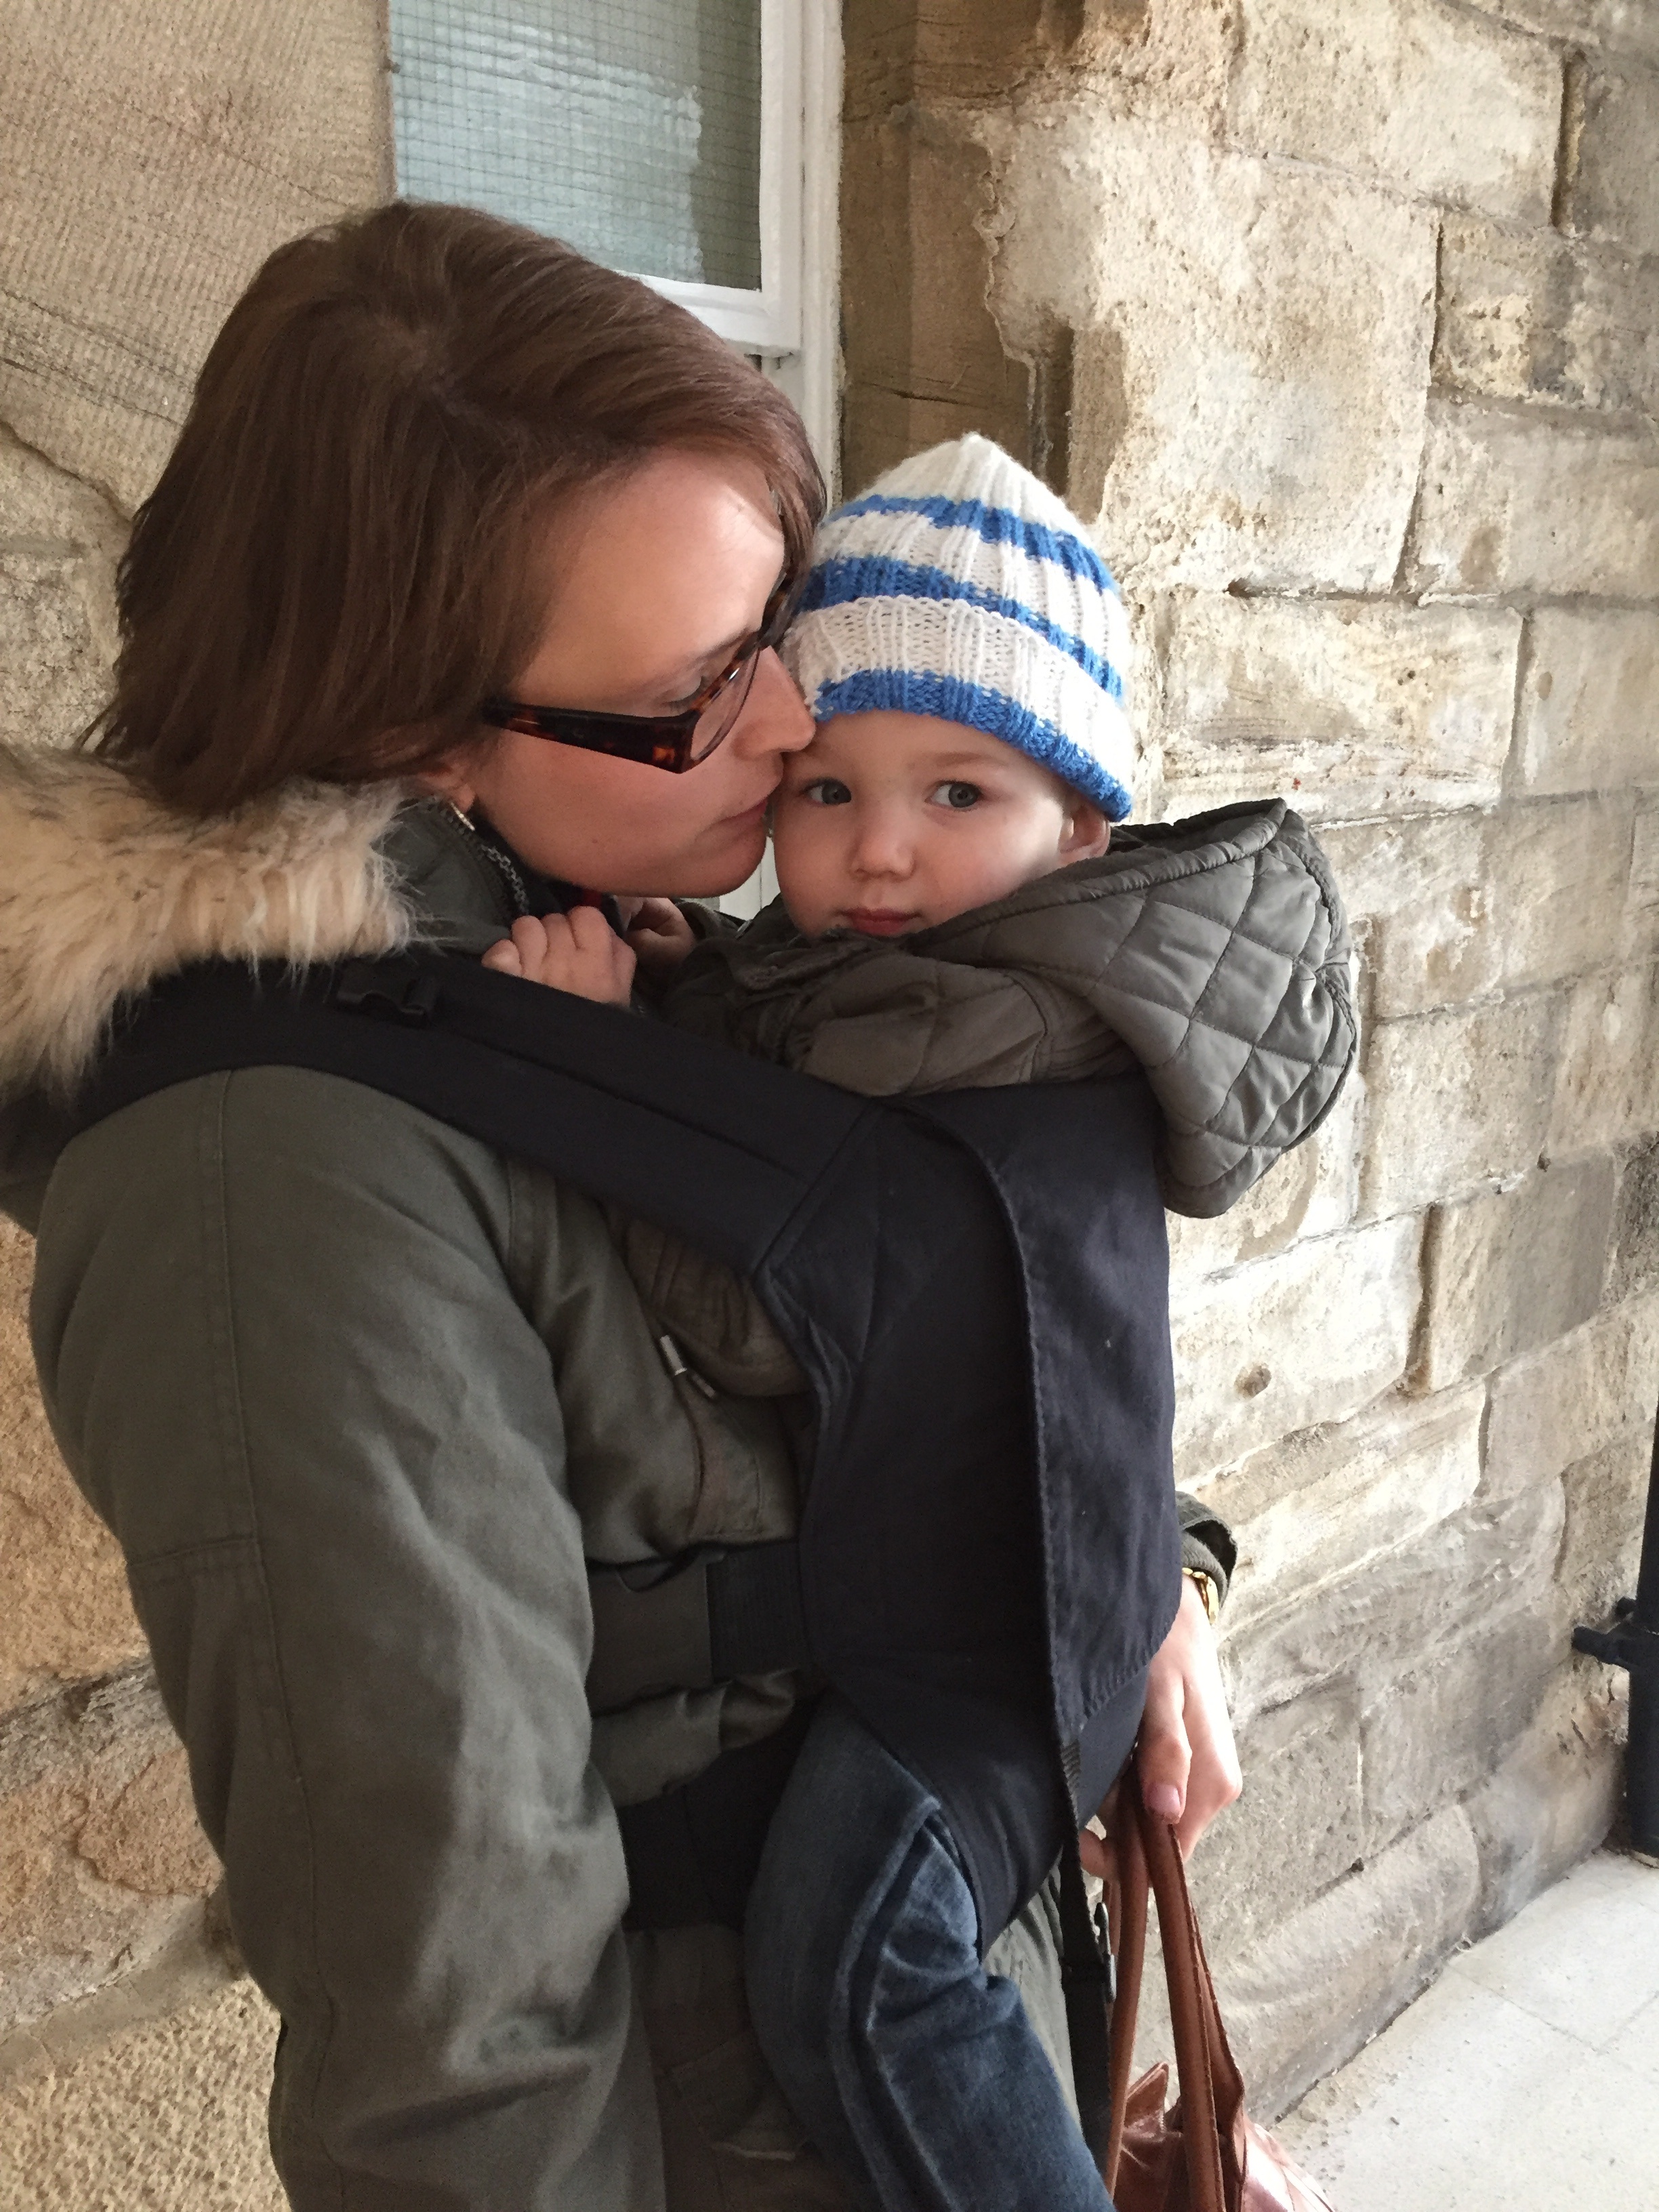
man, person, people, male, portrait, sitting, child, son, family, mother, infant, toddler, photograph, image, carrier, emotion, parenting, mother and child, interaction, photo shoot, sling, babywearing, human positions